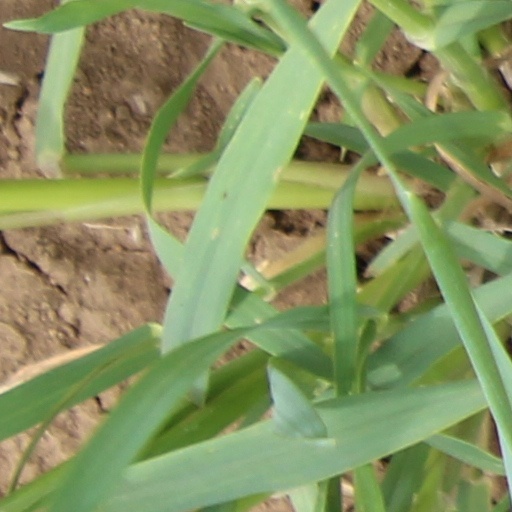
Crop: wheat